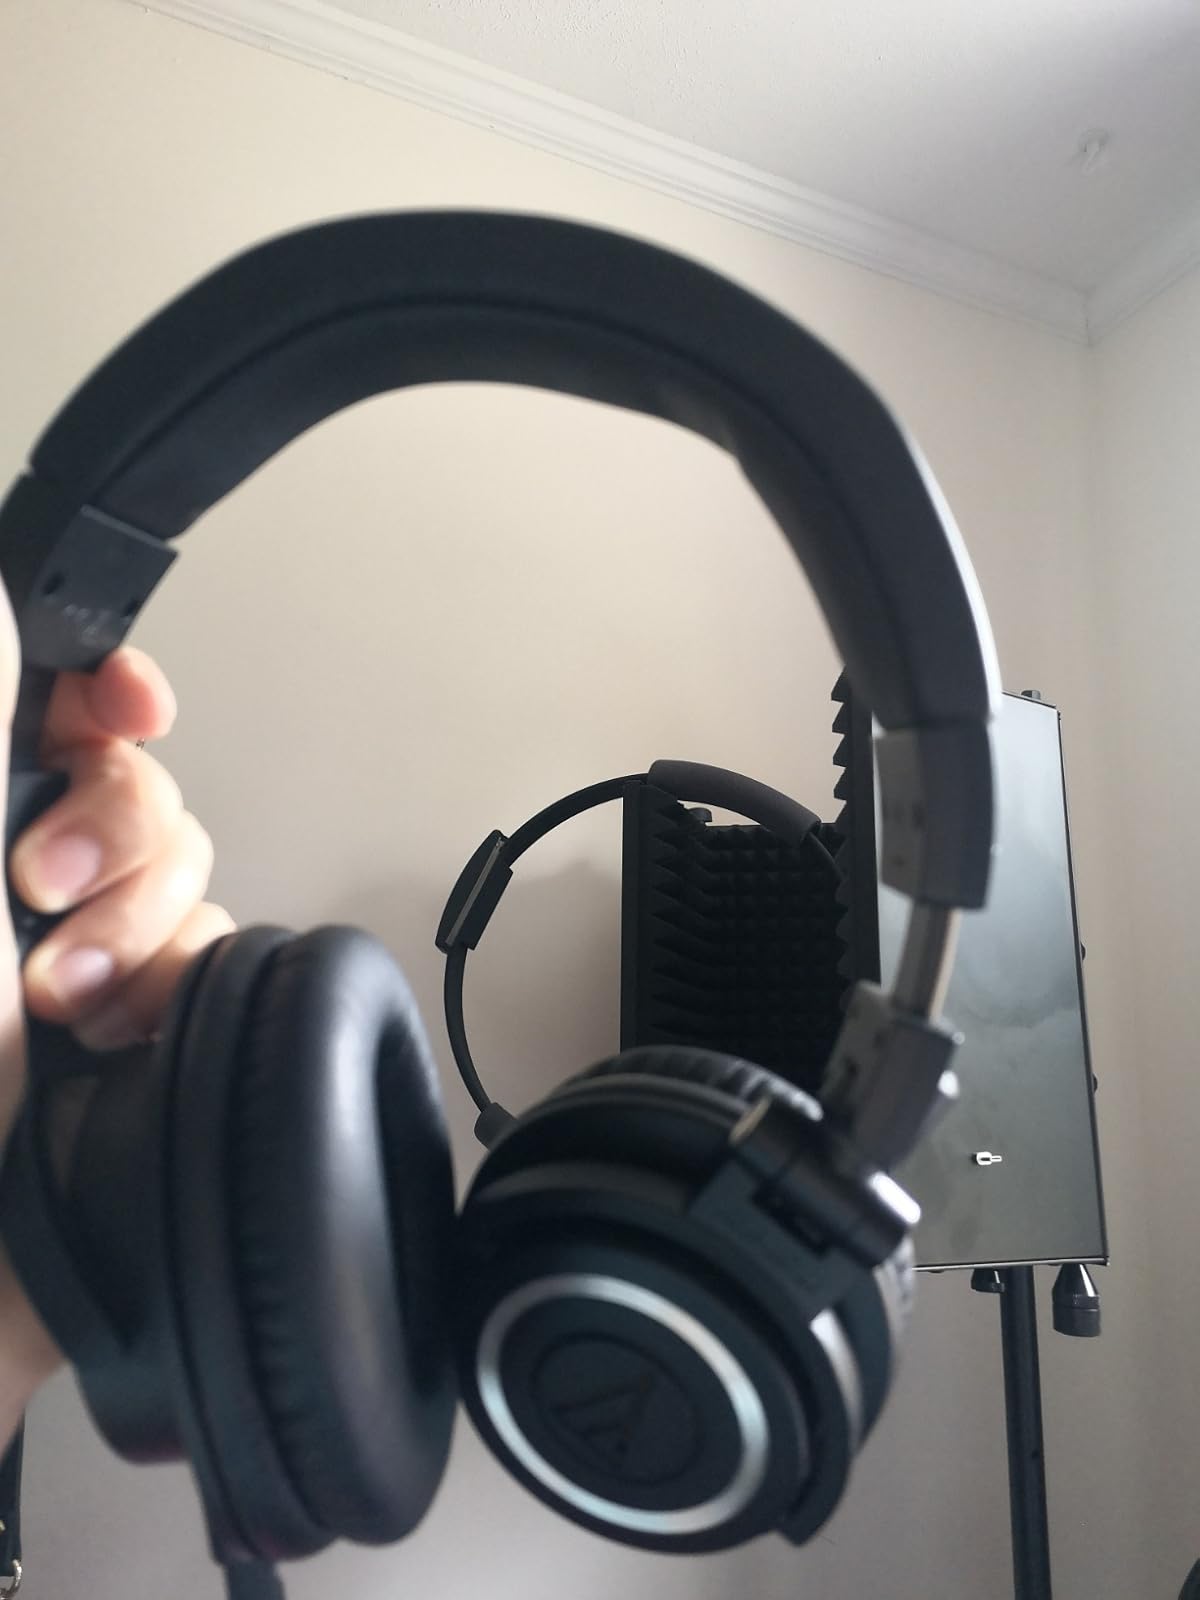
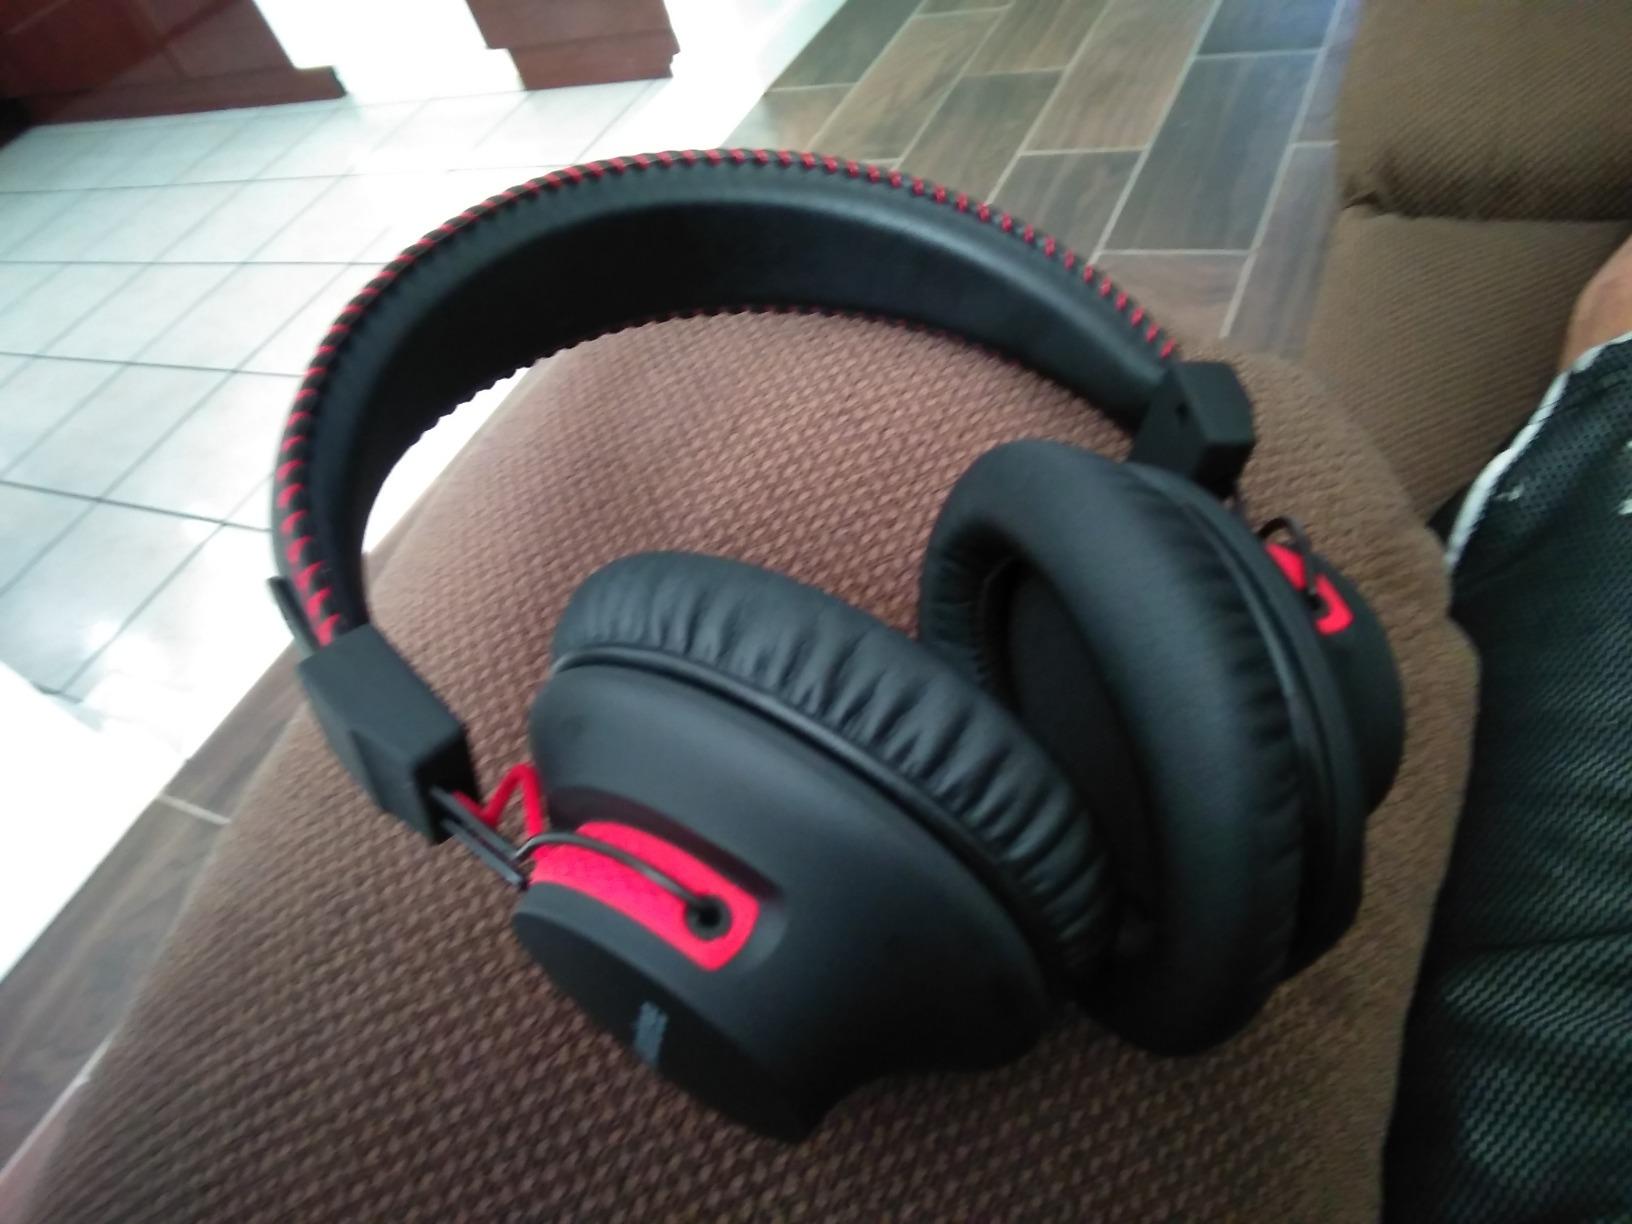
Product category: headphones
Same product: no